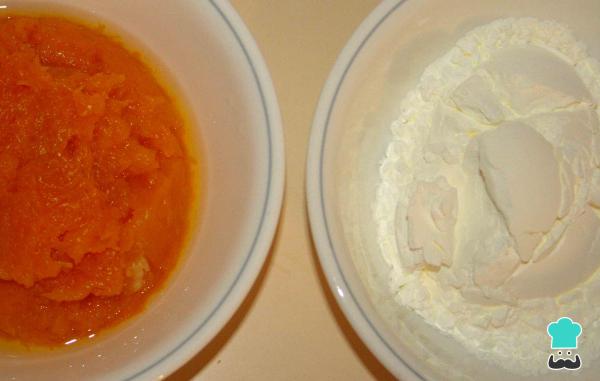
Prepara un puré con los trozos de calabaza. Recuerda que debe quedar firme para que resulte esta receta de arepas de maizina sin gluten. Puedes sustituir la maicena por harina de arroz, si lo prefieres. Las arepas de auyama con harina de arroz son también muy deliciosas.Truco: Pre-calienta el budare o la sárten.